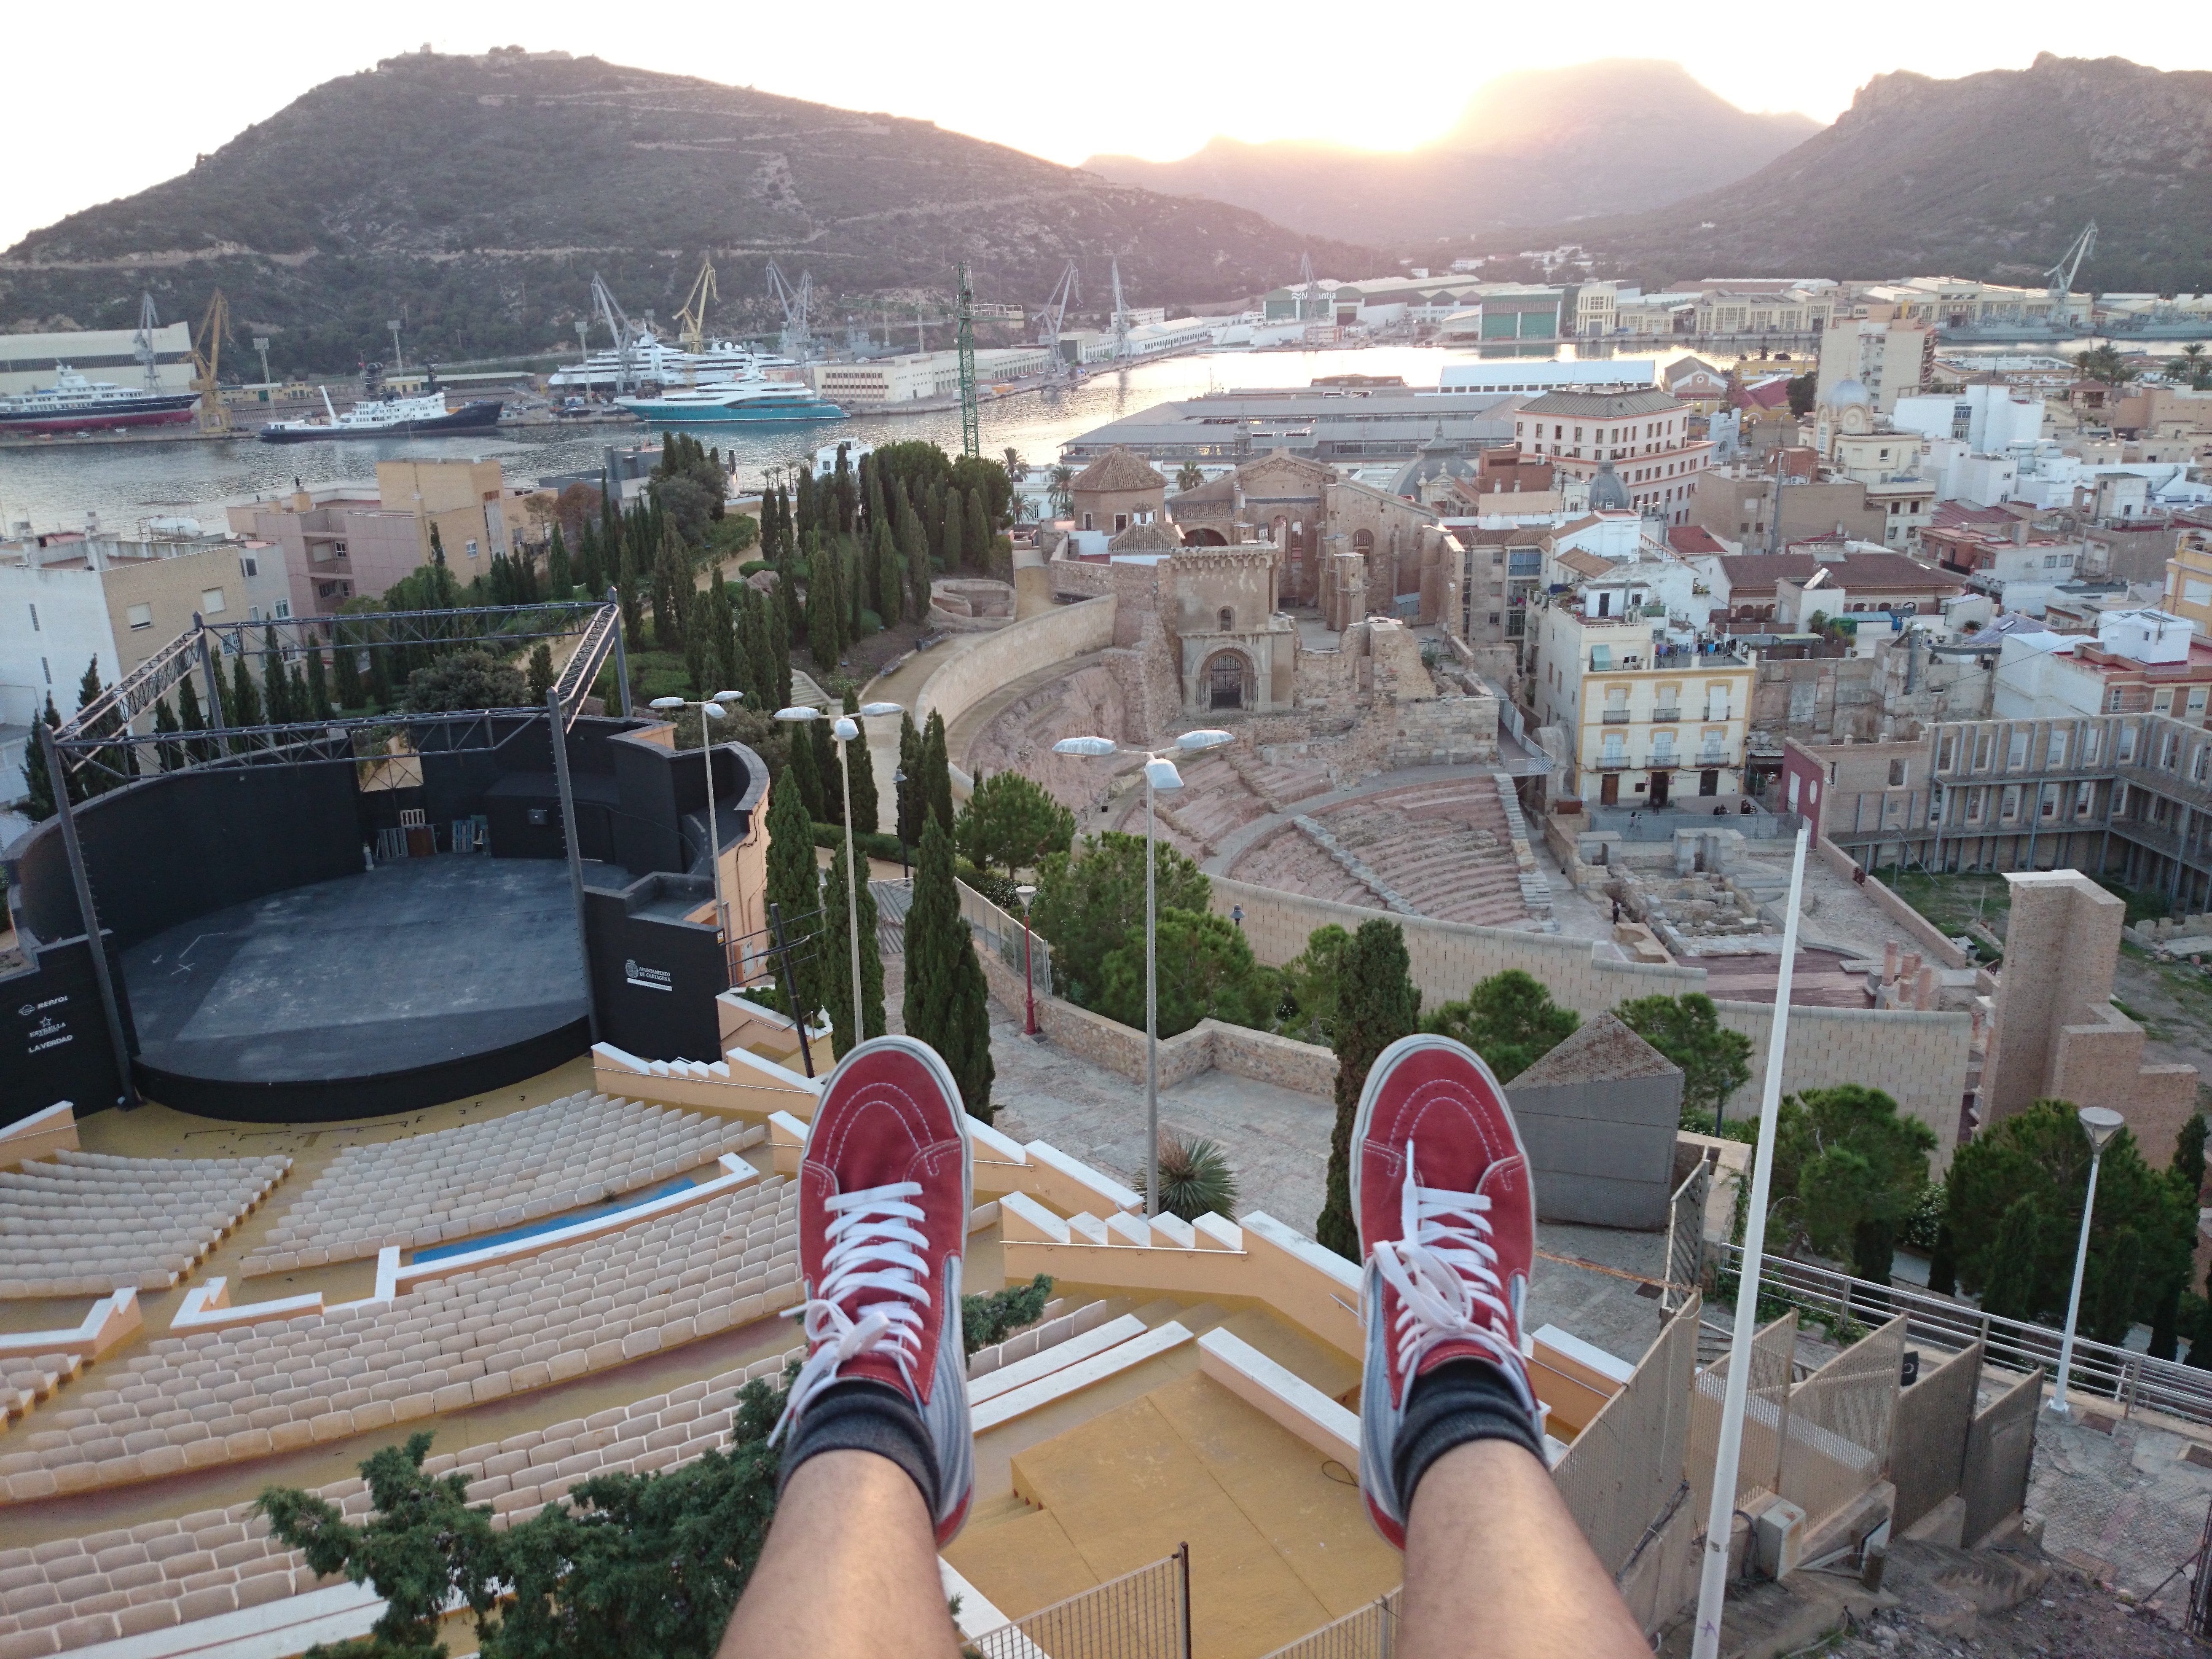
boardwalk, town, walkway, vacation, vehicle, tourism, waterway, tours